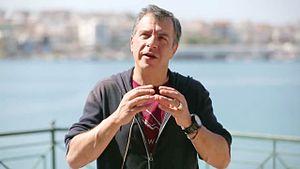
La Rivière est un parti politique grec centriste.
Stávros Theodorákis, né en 1963 à Drapanias près de La Canée en Grèce, est un journaliste et homme politique grec, dirigeant de La Rivière.